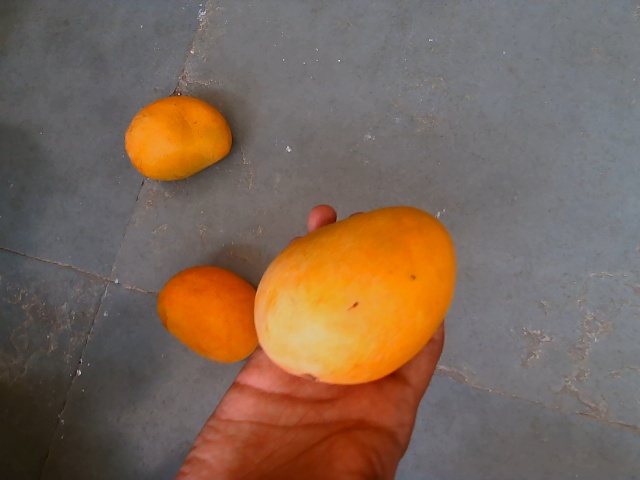
Label: Ripe_Mango